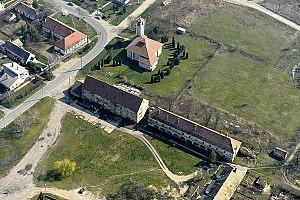
Ikrény est un village et une commune du comitat de Győr-Moson-Sopron en Hongrie.